French Resistance

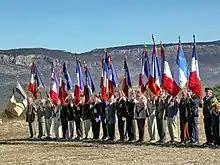
Veterans of the resistance raise flags at the annual commemoration ceremony of Canjuers military camp.

From 1940 to 1942, the first years of the German occupation of France, there was no systematically organised Resistance capable of coordinated fighting throughout France. Active opposition to the German and Vichy authorities was sporadic and carried out only by a tiny and fragmented set of operatives. Most French men and women put their faith in the Vichy government and its figurehead, Marshal Pétain, who continued to be widely regarded as the "savior" of France, opinions which persisted until their unpopular policies, and their collaboration with the foreign occupiers, became broadly apparent.